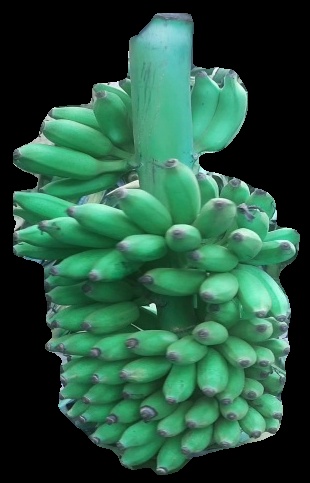
Variety: elakki-bale
Grade: grade1